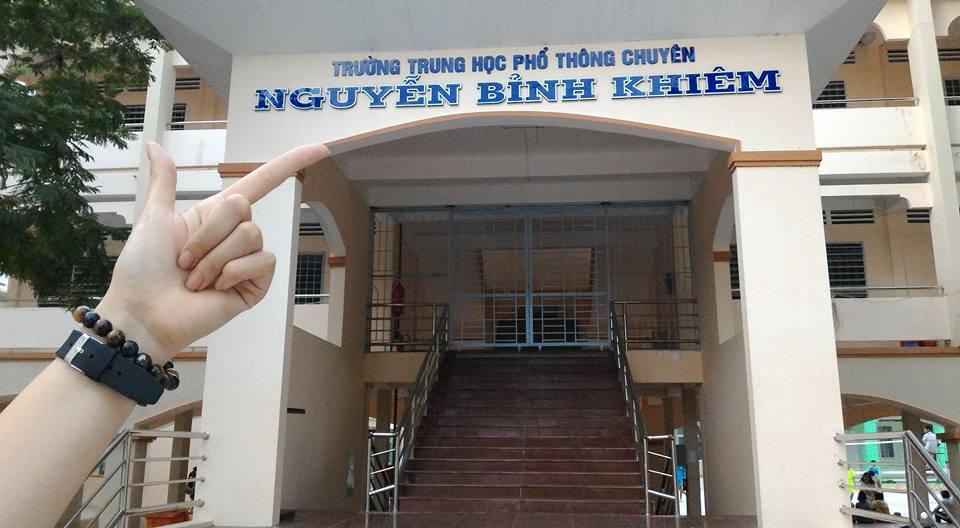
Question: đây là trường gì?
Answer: đây là trường trung học phổ thông nguyễn bỉnh khiêm